Ecology of the Rocky Mountains

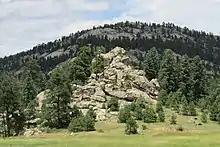
Open ponderosa pine forest in Colorado

In geological time, ponderosa pine ecosystems are relatively new to the foothills of the central Rocky Mountains. An even newer addition to the ecosystem, European-American settlers, devastated the ponderosa pine forests through logging for houses, fencing, firewood, mine timbers, and railroad ties, and with fire. The ponderosa pine forests were close to the developing population centers at the forest-prairie edge. The scale of the loss of ponderosa pine habitat is demonstrated best in several hundred paired photographs from the early 20th century and 1980s. However, nearly all the paired photographs also reveal that the most important feature of the ponderosa pine ecosystem is its resilience. Ponderosa pine seedlings establish quickly in disturbed sites. Research in the Front Range of Colorado shows a tenfold increase in ponderosa pine biomass since 1890 in many stands. This regeneration has restored habitat for many wildlife species but has also led to unnatural forest densities in many areas.